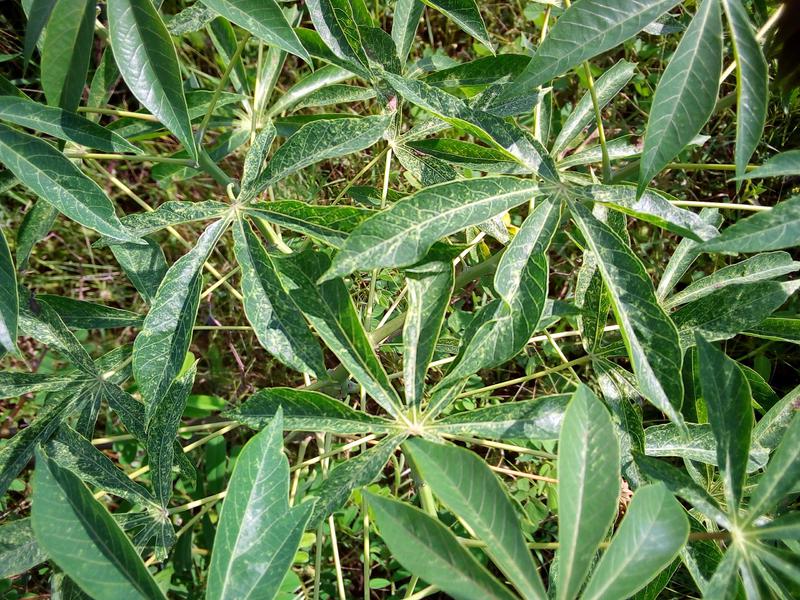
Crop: cassava
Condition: green_mottle